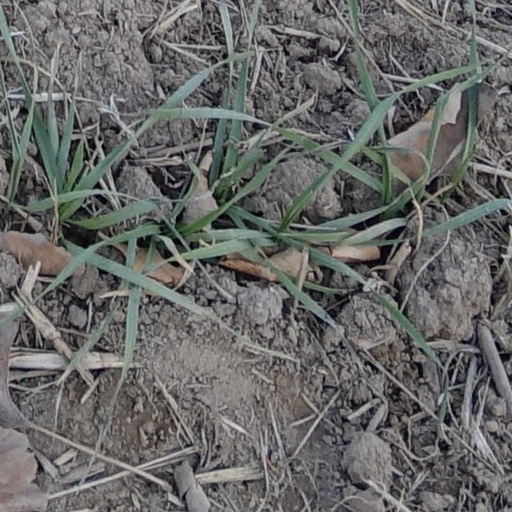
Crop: wheat